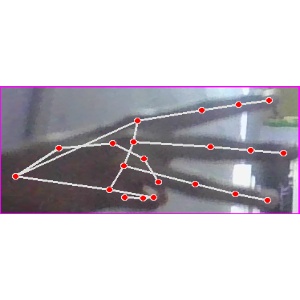
अक्षर: भ